HMS Investigator (1848)

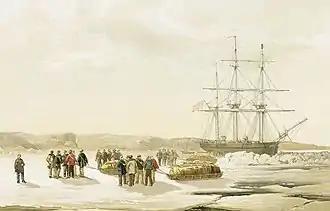
Invalids are evacuated from HMS "Investigator" in Mercy Bay, by Samuel Gurney Cresswell, the ship's artist, who commanded the sledge party depicted.

In 1848, she accompanied on James Clark Ross's expedition to find Franklin's lost expedition. Also aboard "Investigator" on this expedition was the naturalist Edward Adams. On a separate expedition she was commanded by Robert McClure, but the ship became trapped in the pack ice at Mercy Bay adjoining Banks Island. The decision was eventually taken to abandon her on 3 June 1853, after she had been stuck for nearly three years.